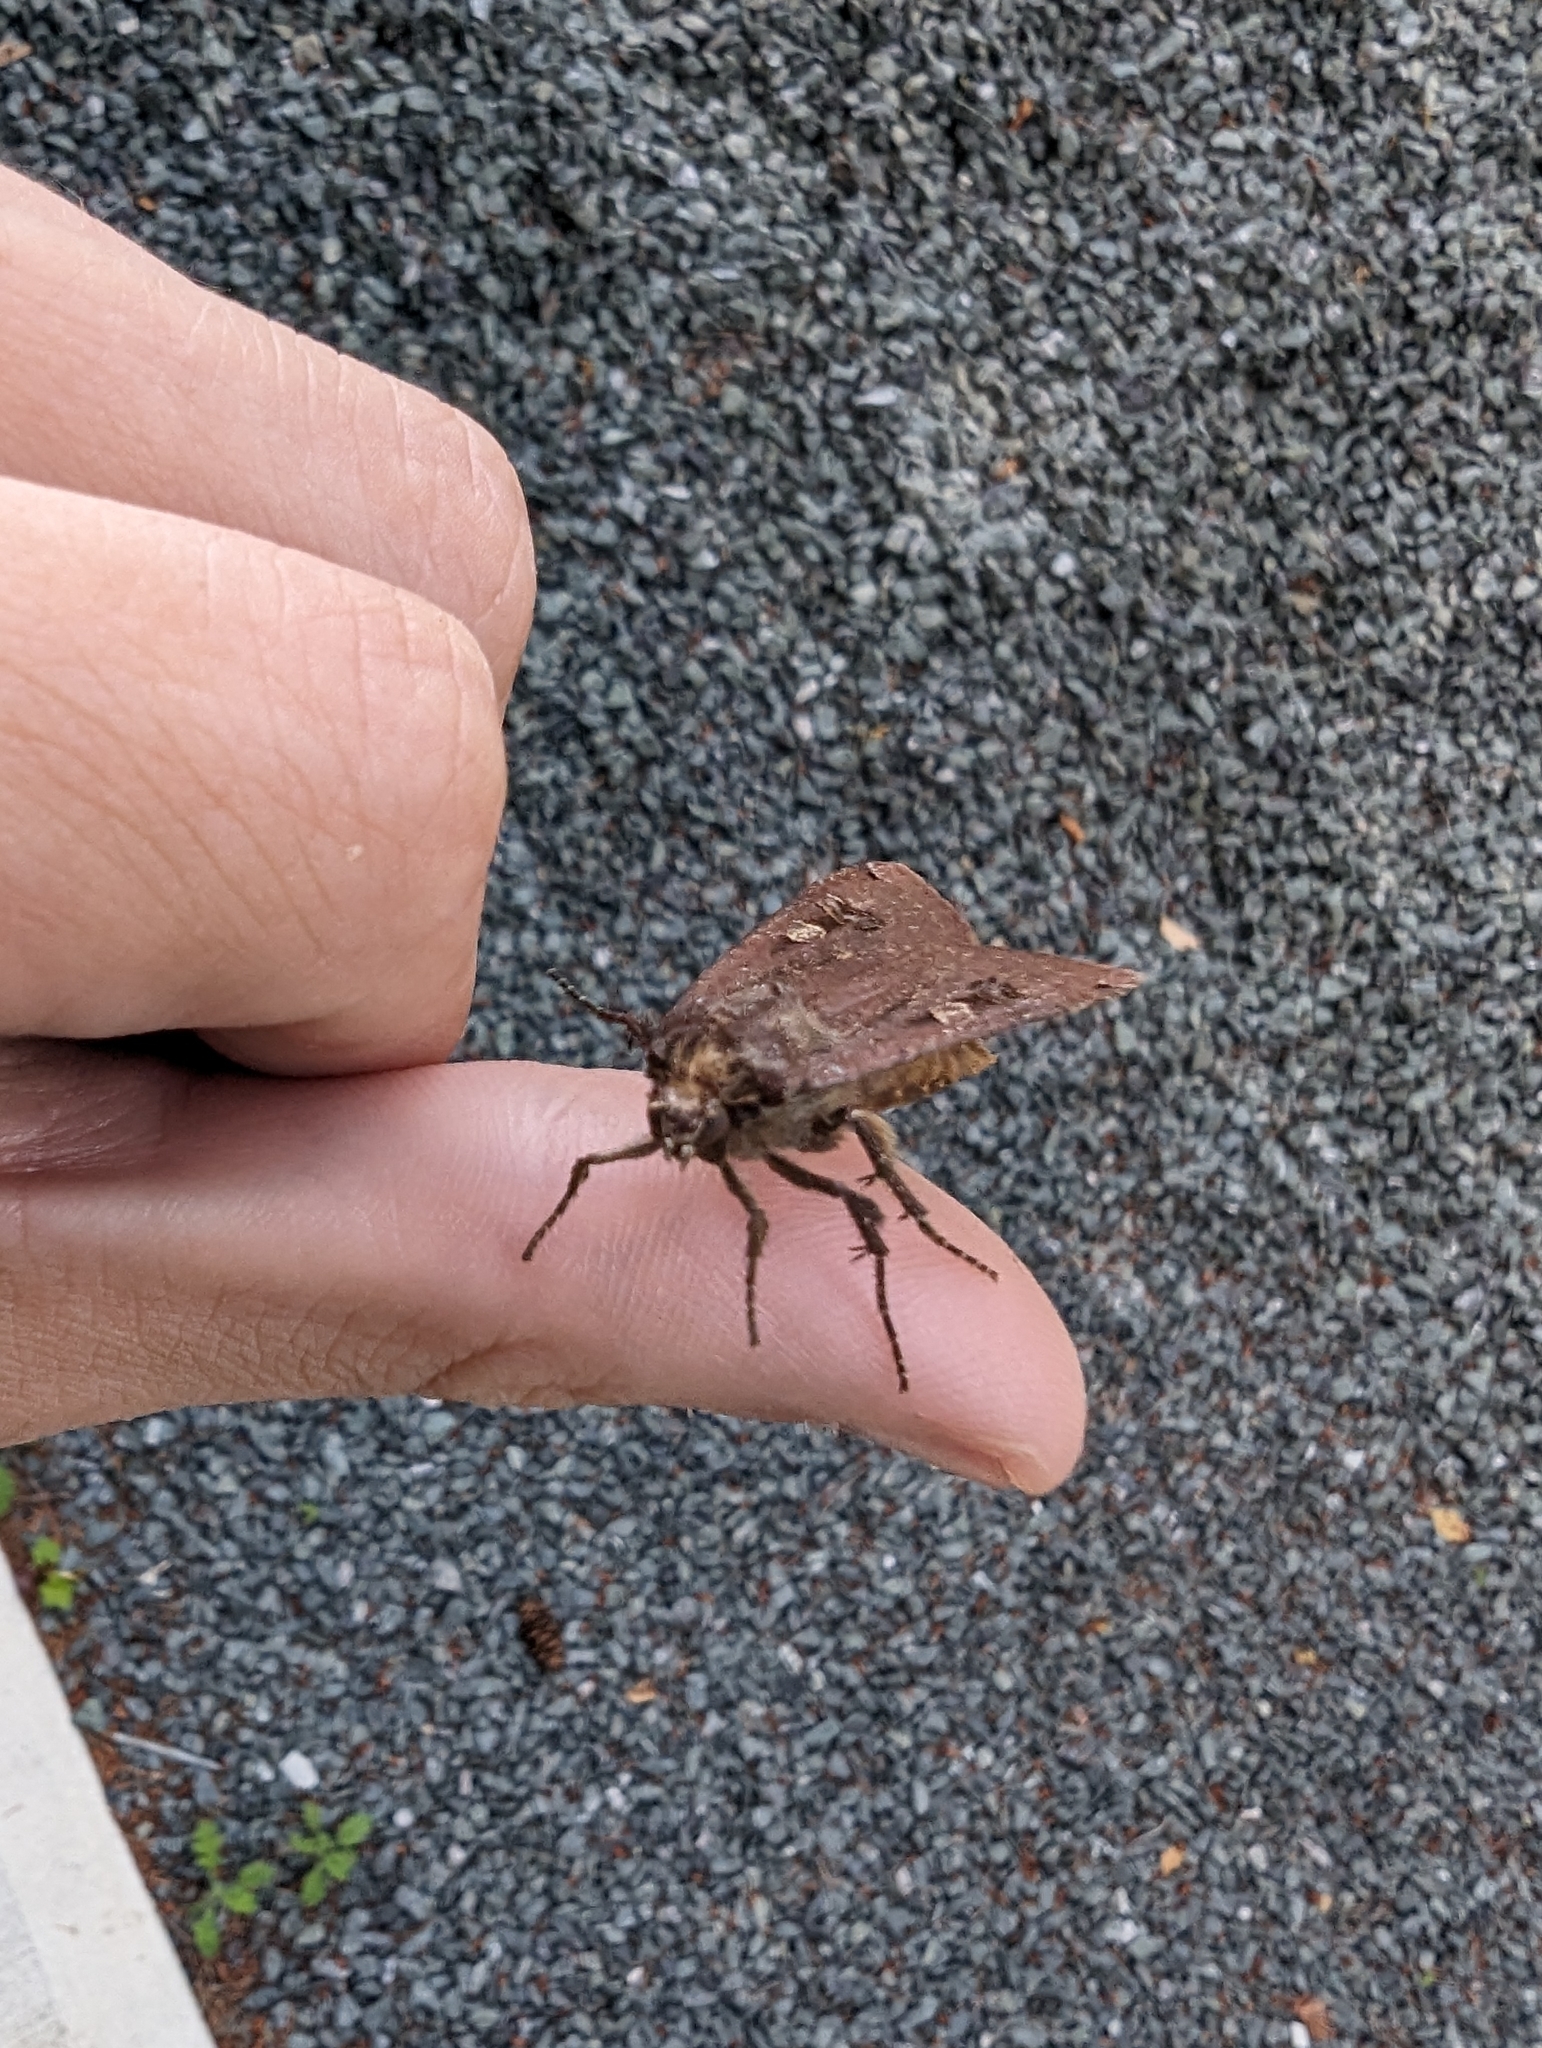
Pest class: cutworms